Scion (automobile)

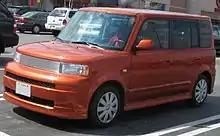
Scion xB RS 1.0

Scion offered about 150 different accessories; other after-market companies through the Optōmize Scion program offer to add other accessories, as well. For example, one can add a subwoofer as well as different types of decals. The tC had offered an optional supercharger to increase power from 161 to 200 hp (120 to 150 kW), but this option was since discontinued in 2007 due to early failure of the bearings inside the centrifugal blower. All accessories are sold individually, and do not require special packages. However, some options, such as Ground Effects, do prevent other accessories (such as mud flaps) from being installed.